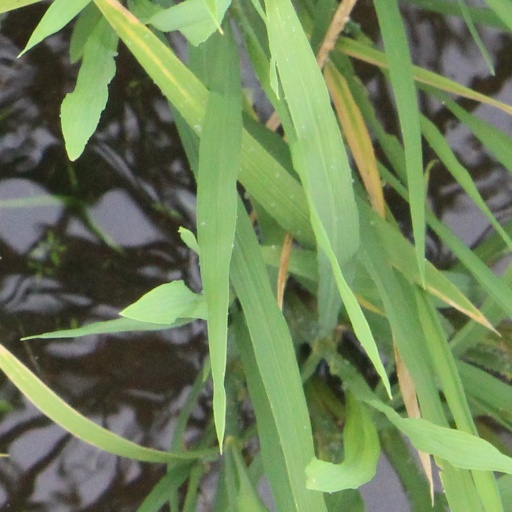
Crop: rice